David Finch (comics)

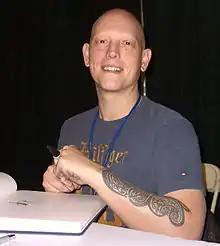
Finch at the New York Comic Con in Manhattan, October 10, 2010

David Finch started his comics career drawing Top Cow Productions' "Cyberforce", after series creator and studio founder Marc Silvestri ceased his run as writer/artist on that book. Finch co-created "Ascension" with Matt "Batt" Banning. He later worked on the first three issues of "Aphrodite IX" with David Wohl.